Noble savage

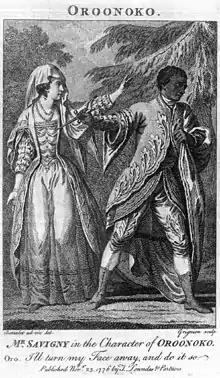
In the stageplay "Oroonoko: A Tragedy" (1696), by Thomas Southerne, plot complications lead the protagonist Oroonoko to kill his beloved Imoinda.

By the 18th century, Montaigne's predecessor to the noble savage, "nature's gentleman" was a stock character usual to the sentimental literature of the time, for which a type of non-European Other became a background character for European stories about adventurous Europeans in the strange lands beyond continental Europe. For the novels, the opera, and the stageplays, the stock of characters included the "Virtuous Milkmaid" and the "Servant-More-Clever-Than-the-Master" (e.g. Sancho Panza and Figaro), literary characters who personify the moral superiority of working-class people in the fictional world of the story.